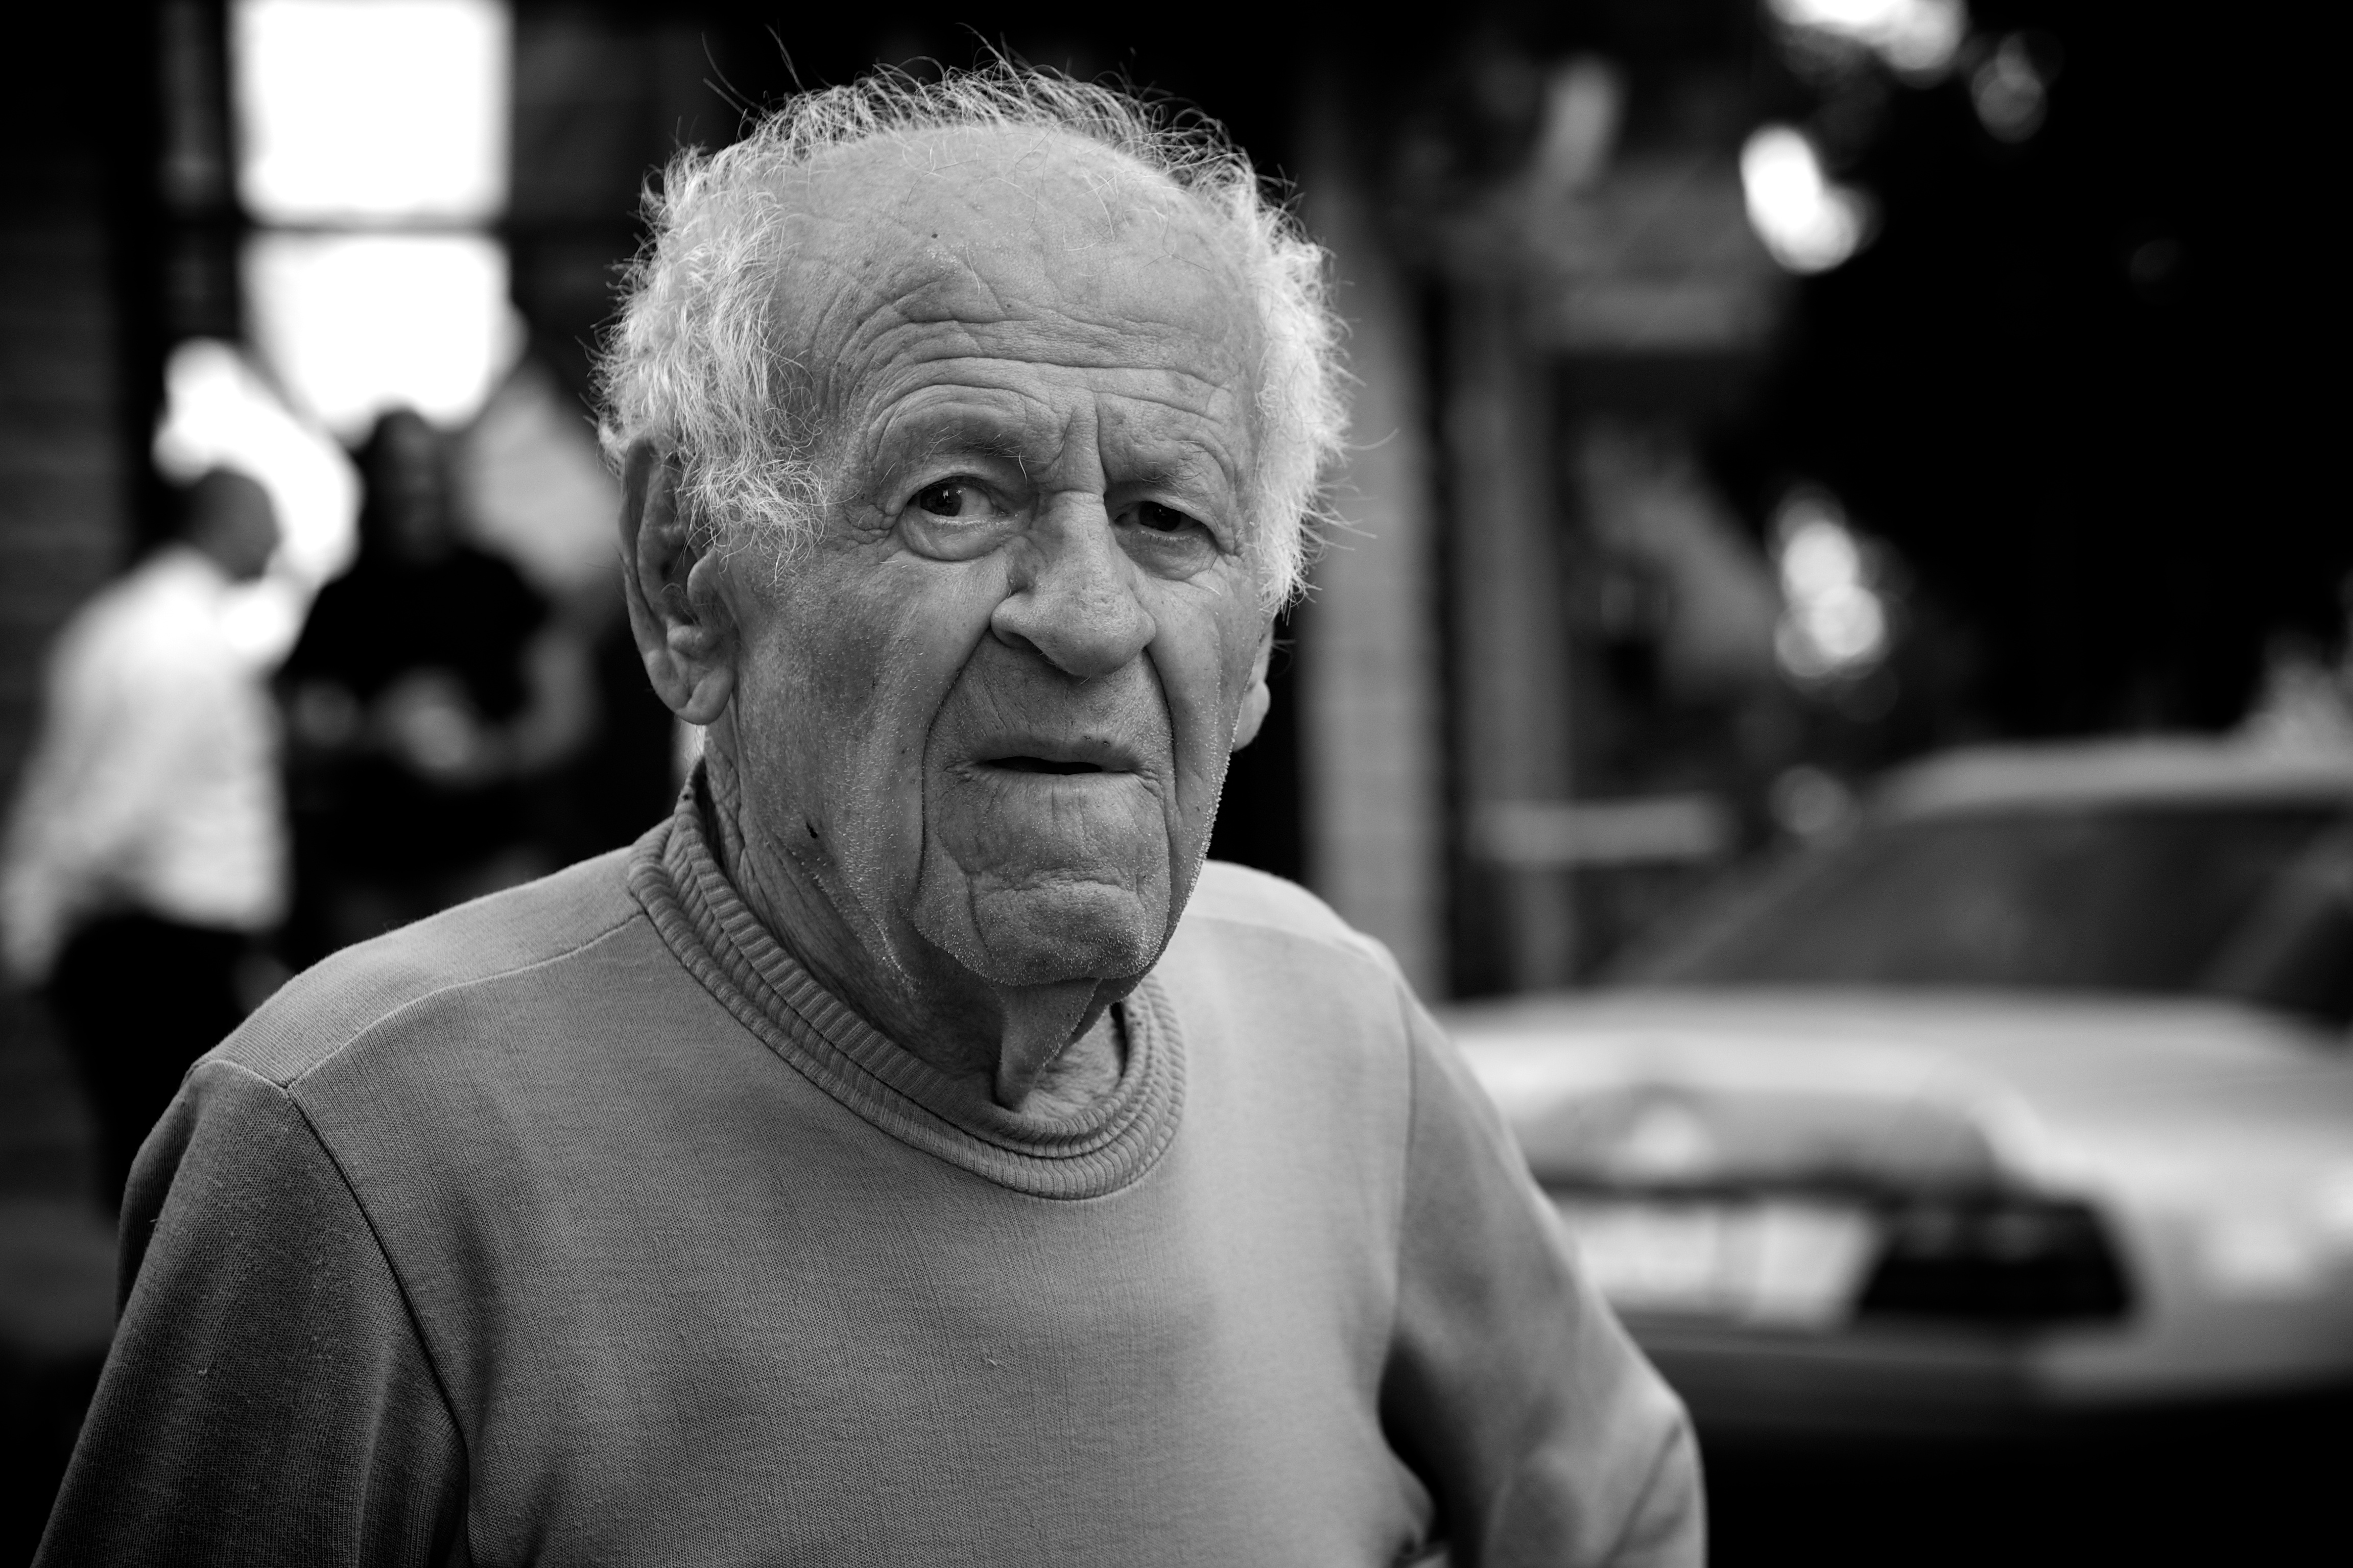
man, person, black and white, people, white, street, photography, ebook, male, portrait, training, black, monochrome, muscle, streetphotography, flickr, thomas, video, olympus, omd, fuji, bodybuilding, leica, monochrom, leuthard, hcb, thomasleuthard, monochrome photography, facial hair, human positions